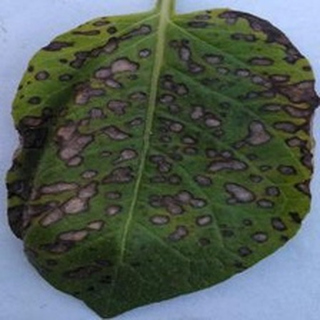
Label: potato_early_blight